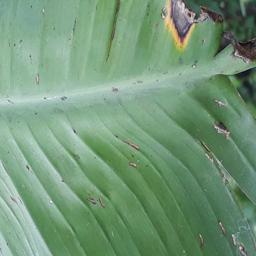
Label: POTASSIUM DEFICIENCY